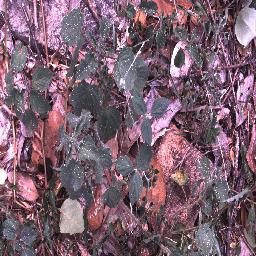
Label: negative